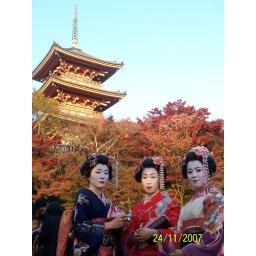
Japanese girls in traditional dress ar Kiyomizudera temple, Kyoto, Japan